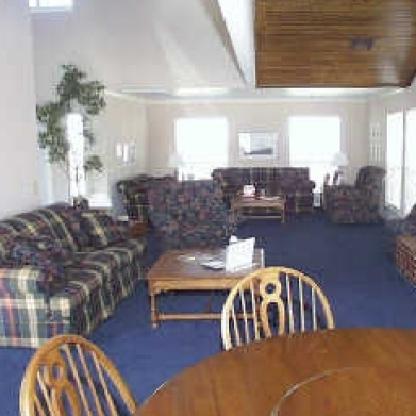
Scene: Indoor